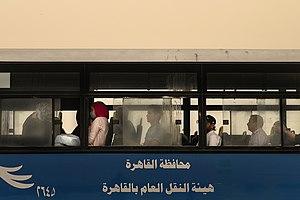
La pandémie de Covid-19 en Égypte se propage à partir du 14 février 2020.